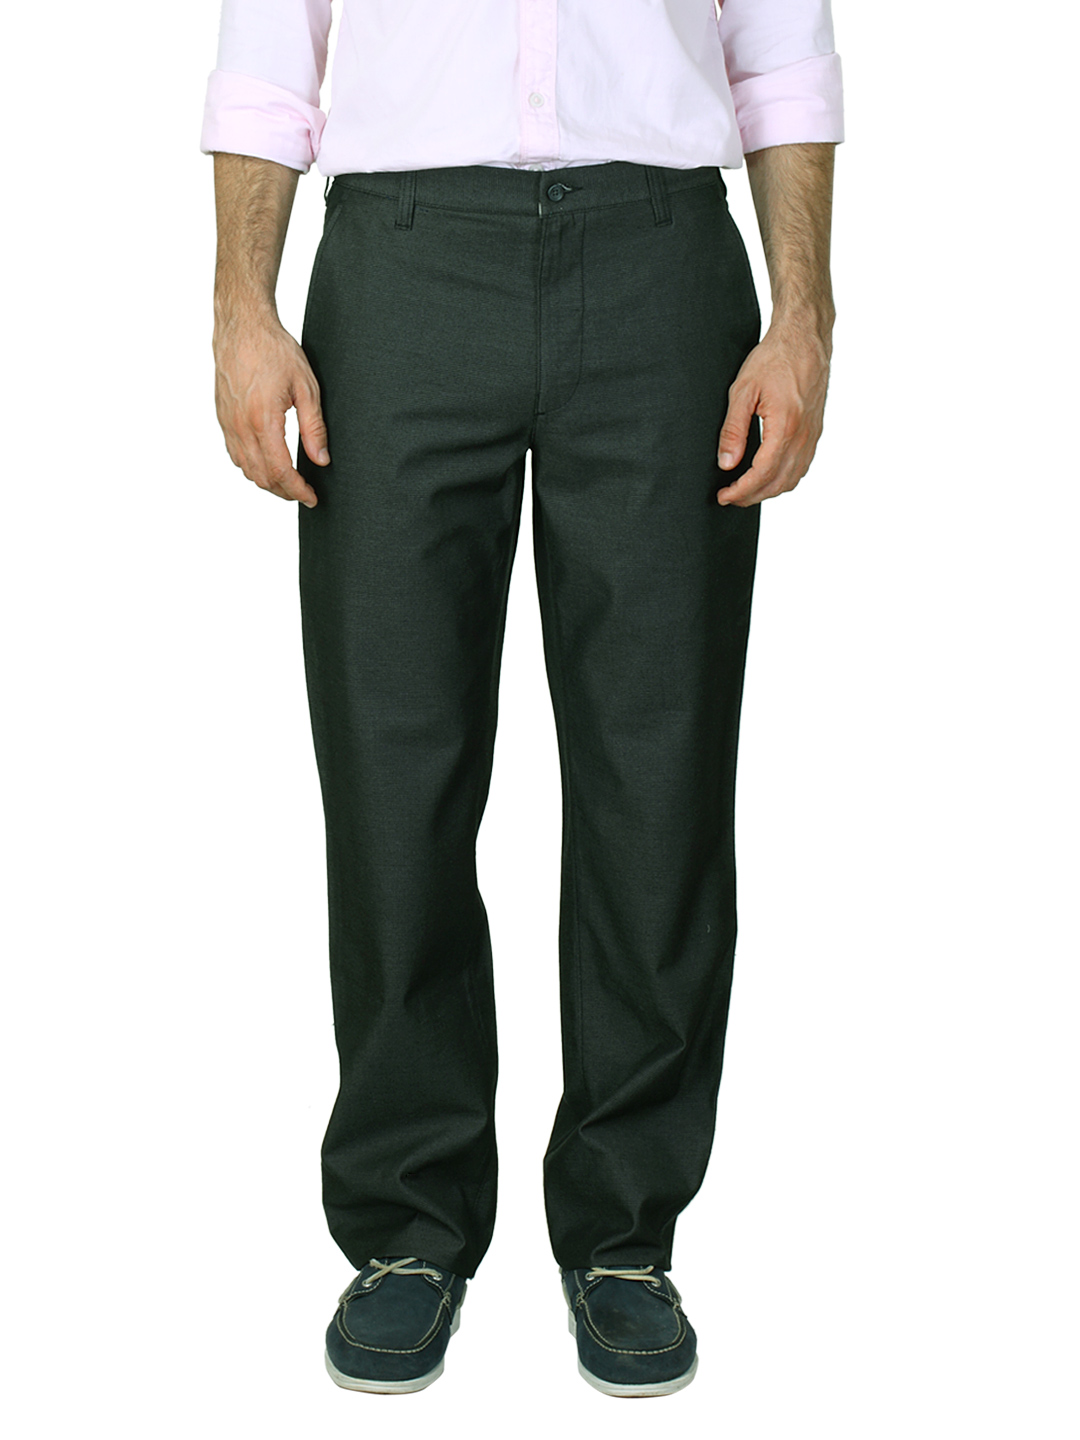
Scullers Men Grey Trousers
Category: Apparel / Bottomwear / Trousers
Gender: Men
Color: Grey
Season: Summer 2012
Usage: Casual